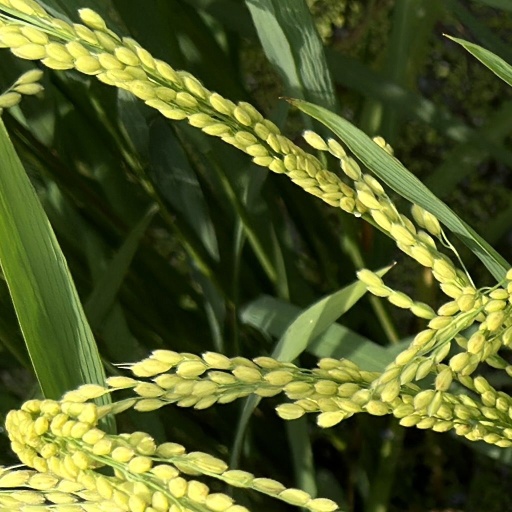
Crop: rice